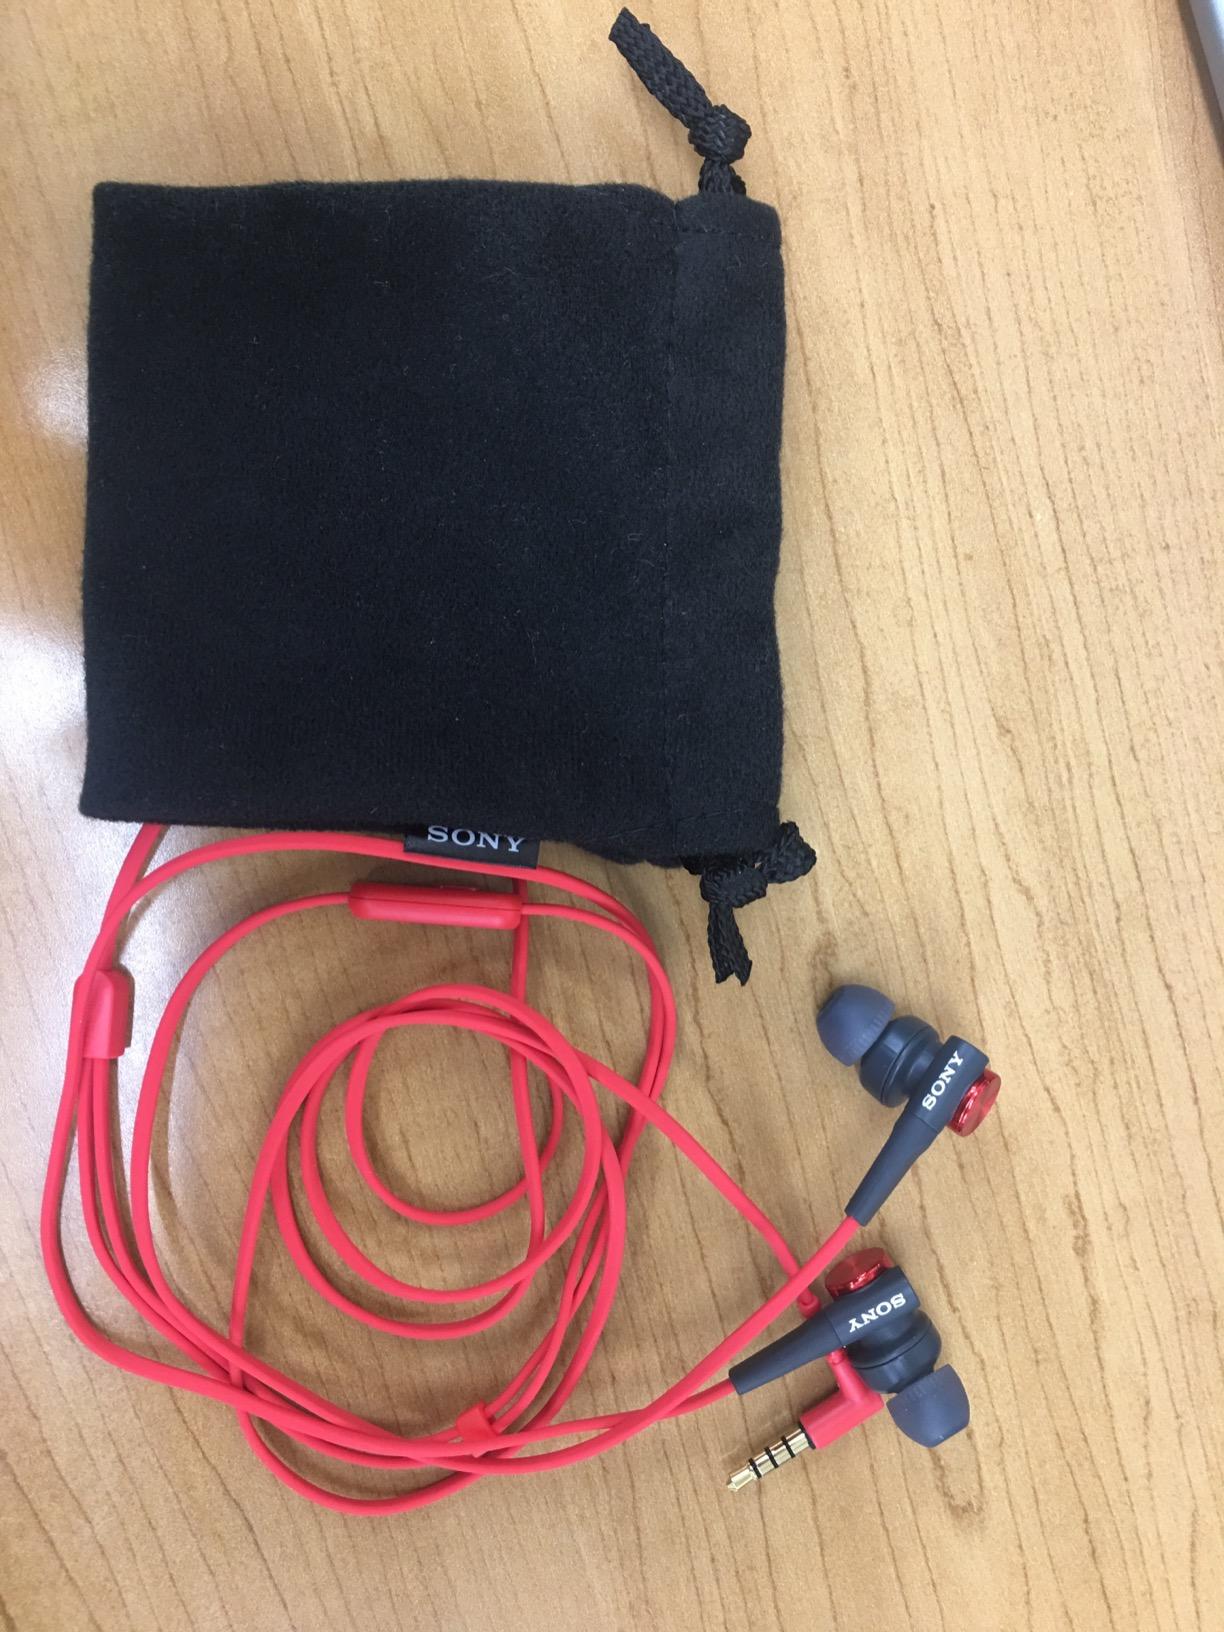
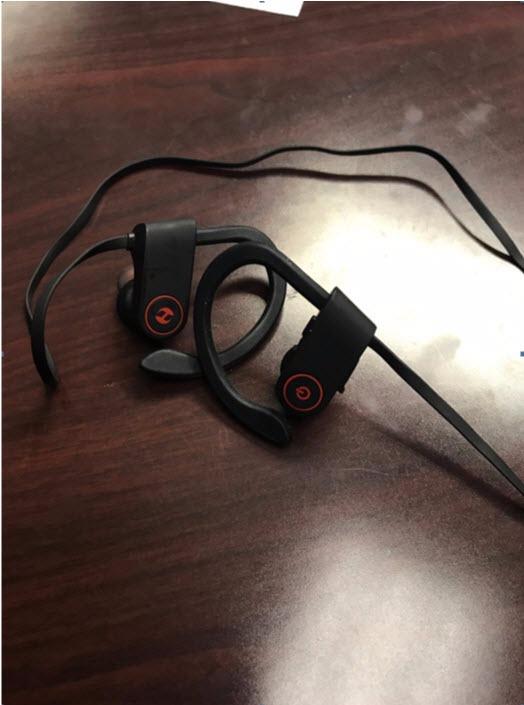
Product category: headphones
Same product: no